Tadmarton

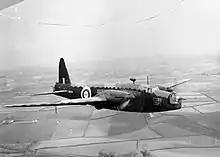
A Vickers Wellington in flight. This is a B Mk II, a model slightly earlier than the B Mk III that crashed at Swalcliffe.

On 31 May 1944 a Vickers Wellington B Mk III bomber aircraft, BK157 of No. 12 Operational Training Unit RAF based at Chipping Warden in Northamptonshire, was on a training flight over north Oxfordshire when the pilot, F/O Donald Driver, DFM, made an evasive diving turn to port. The port wing collapsed and the aircraft crashed at Tadmarton. It burst into flames and all seven crew were killed.